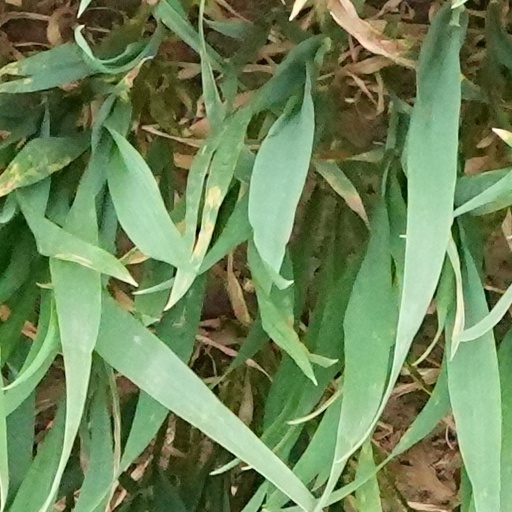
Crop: wheat